Broué

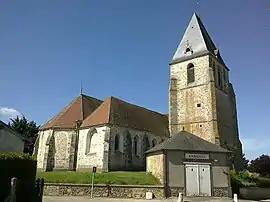
The church in Broué

Broué is a commune in the Eure-et-Loir department in northern France.